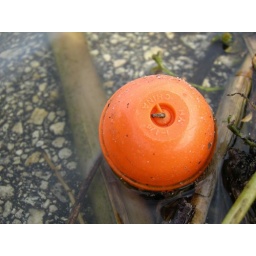
Free orange bobber in Everglade water